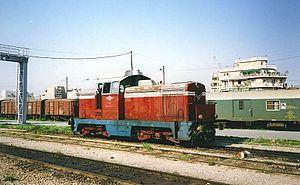
Matériel moteur des chemins de fer grecs, liste du matériel en exploitation en 2011.